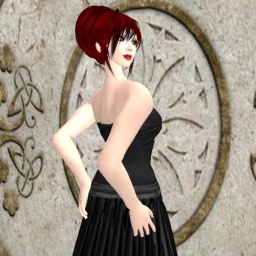
Cordi in little black dress